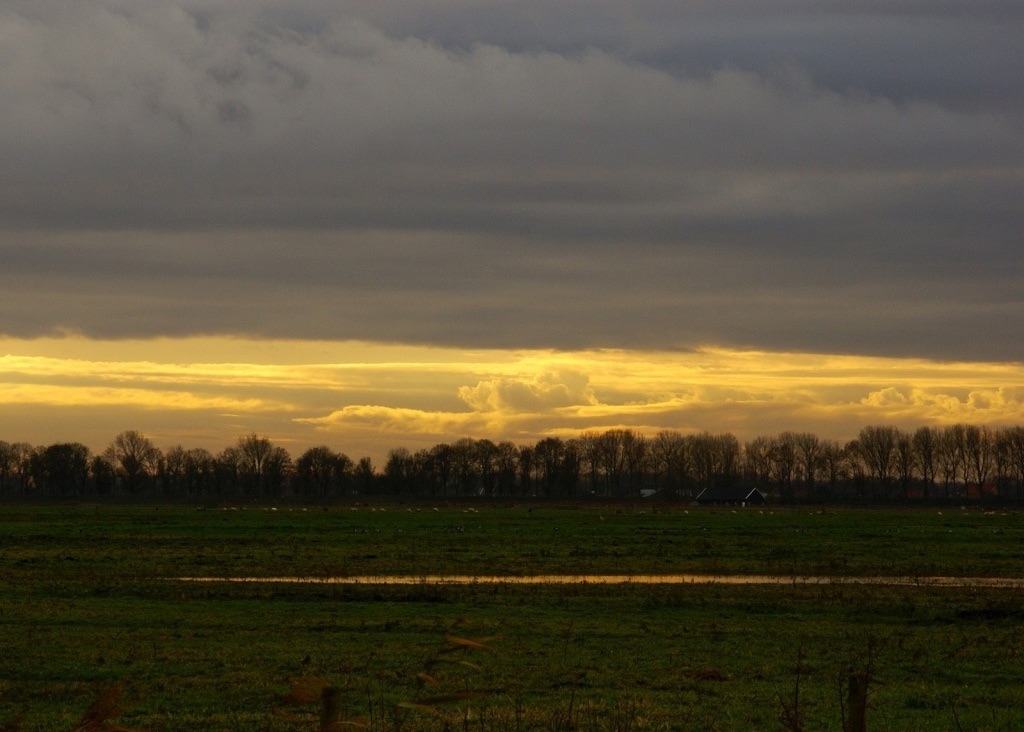
landscape, nature, horizon, cloud, sky, sunrise, sunset, field, meadow, prairie, sunlight, morning, hill, dawn, atmosphere, dusk, evening, agriculture, savanna, plain, grassland, afterglow, steppe, rural area, meteorological phenomenon, atmospheric phenomenon